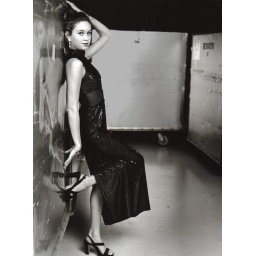
A young woman in an elegant black dress amid rolling stock.